Four Hills Tournament

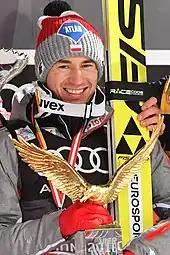
Four Hills Trophy (Photo)

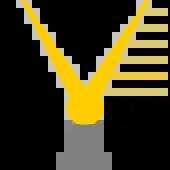
Four Hills Trophy (Sketch)

Janne Ahonen is the only ski jumper to have won the tournament five times, with wins in 1998–99, 2002–03, 2004–05, 2005–06 and 2007–08. Jens Weißflog was the first ski jumper to reach four wins, winning the tournament in 1984, 1985, 1991 and 1996. Helmut Recknagel, Bjørn Wirkola, Kamil Stoch and Ryōyū Kobayashi have the third best record, winning three titles each. Wirkola's victories came in three consecutive years (1967–1969), a record still uncontested.